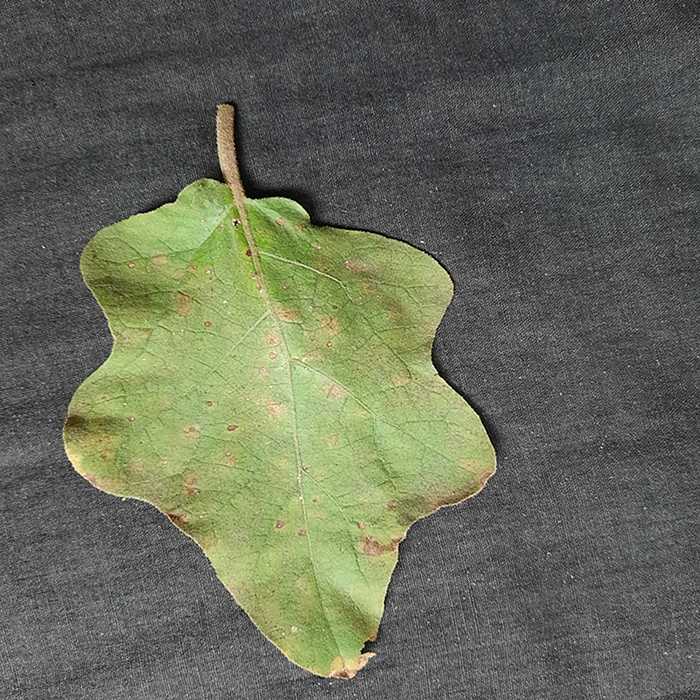
Plant: Eggplant
Label: Eggplant Cercopora leaf spot